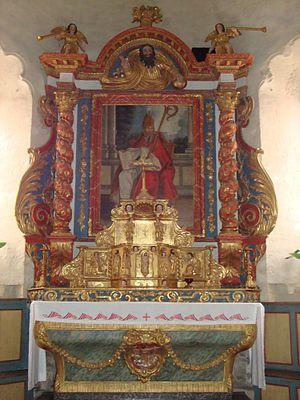
L'église de L'Hôpital-Saint-Blaise se situe sur la commune de L'Hôpital-Saint-Blaise, dans le département français des Pyrénées-Atlantiques. Sa construction date du XIIᵉ siècle. Elle est classée monument historique le 3 mars 1888 et inscrite au patrimoine mondial par l'UNESCO en 1998 au titre des chemins de Saint-Jacques-de-Compostelle en France.
L'Hôpital-Saint-Blaise est une commune française, située dans le département des Pyrénées-Atlantiques en région Nouvelle-Aquitaine.